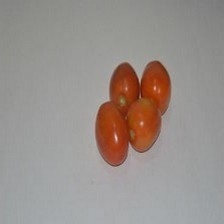
Label: tomato